Italian settlers in Libya

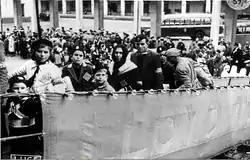
Italians leaving Genoa for Libya

Libya was considered the new "America" for the Italian emigrants in the 1930s, substituting the United States.